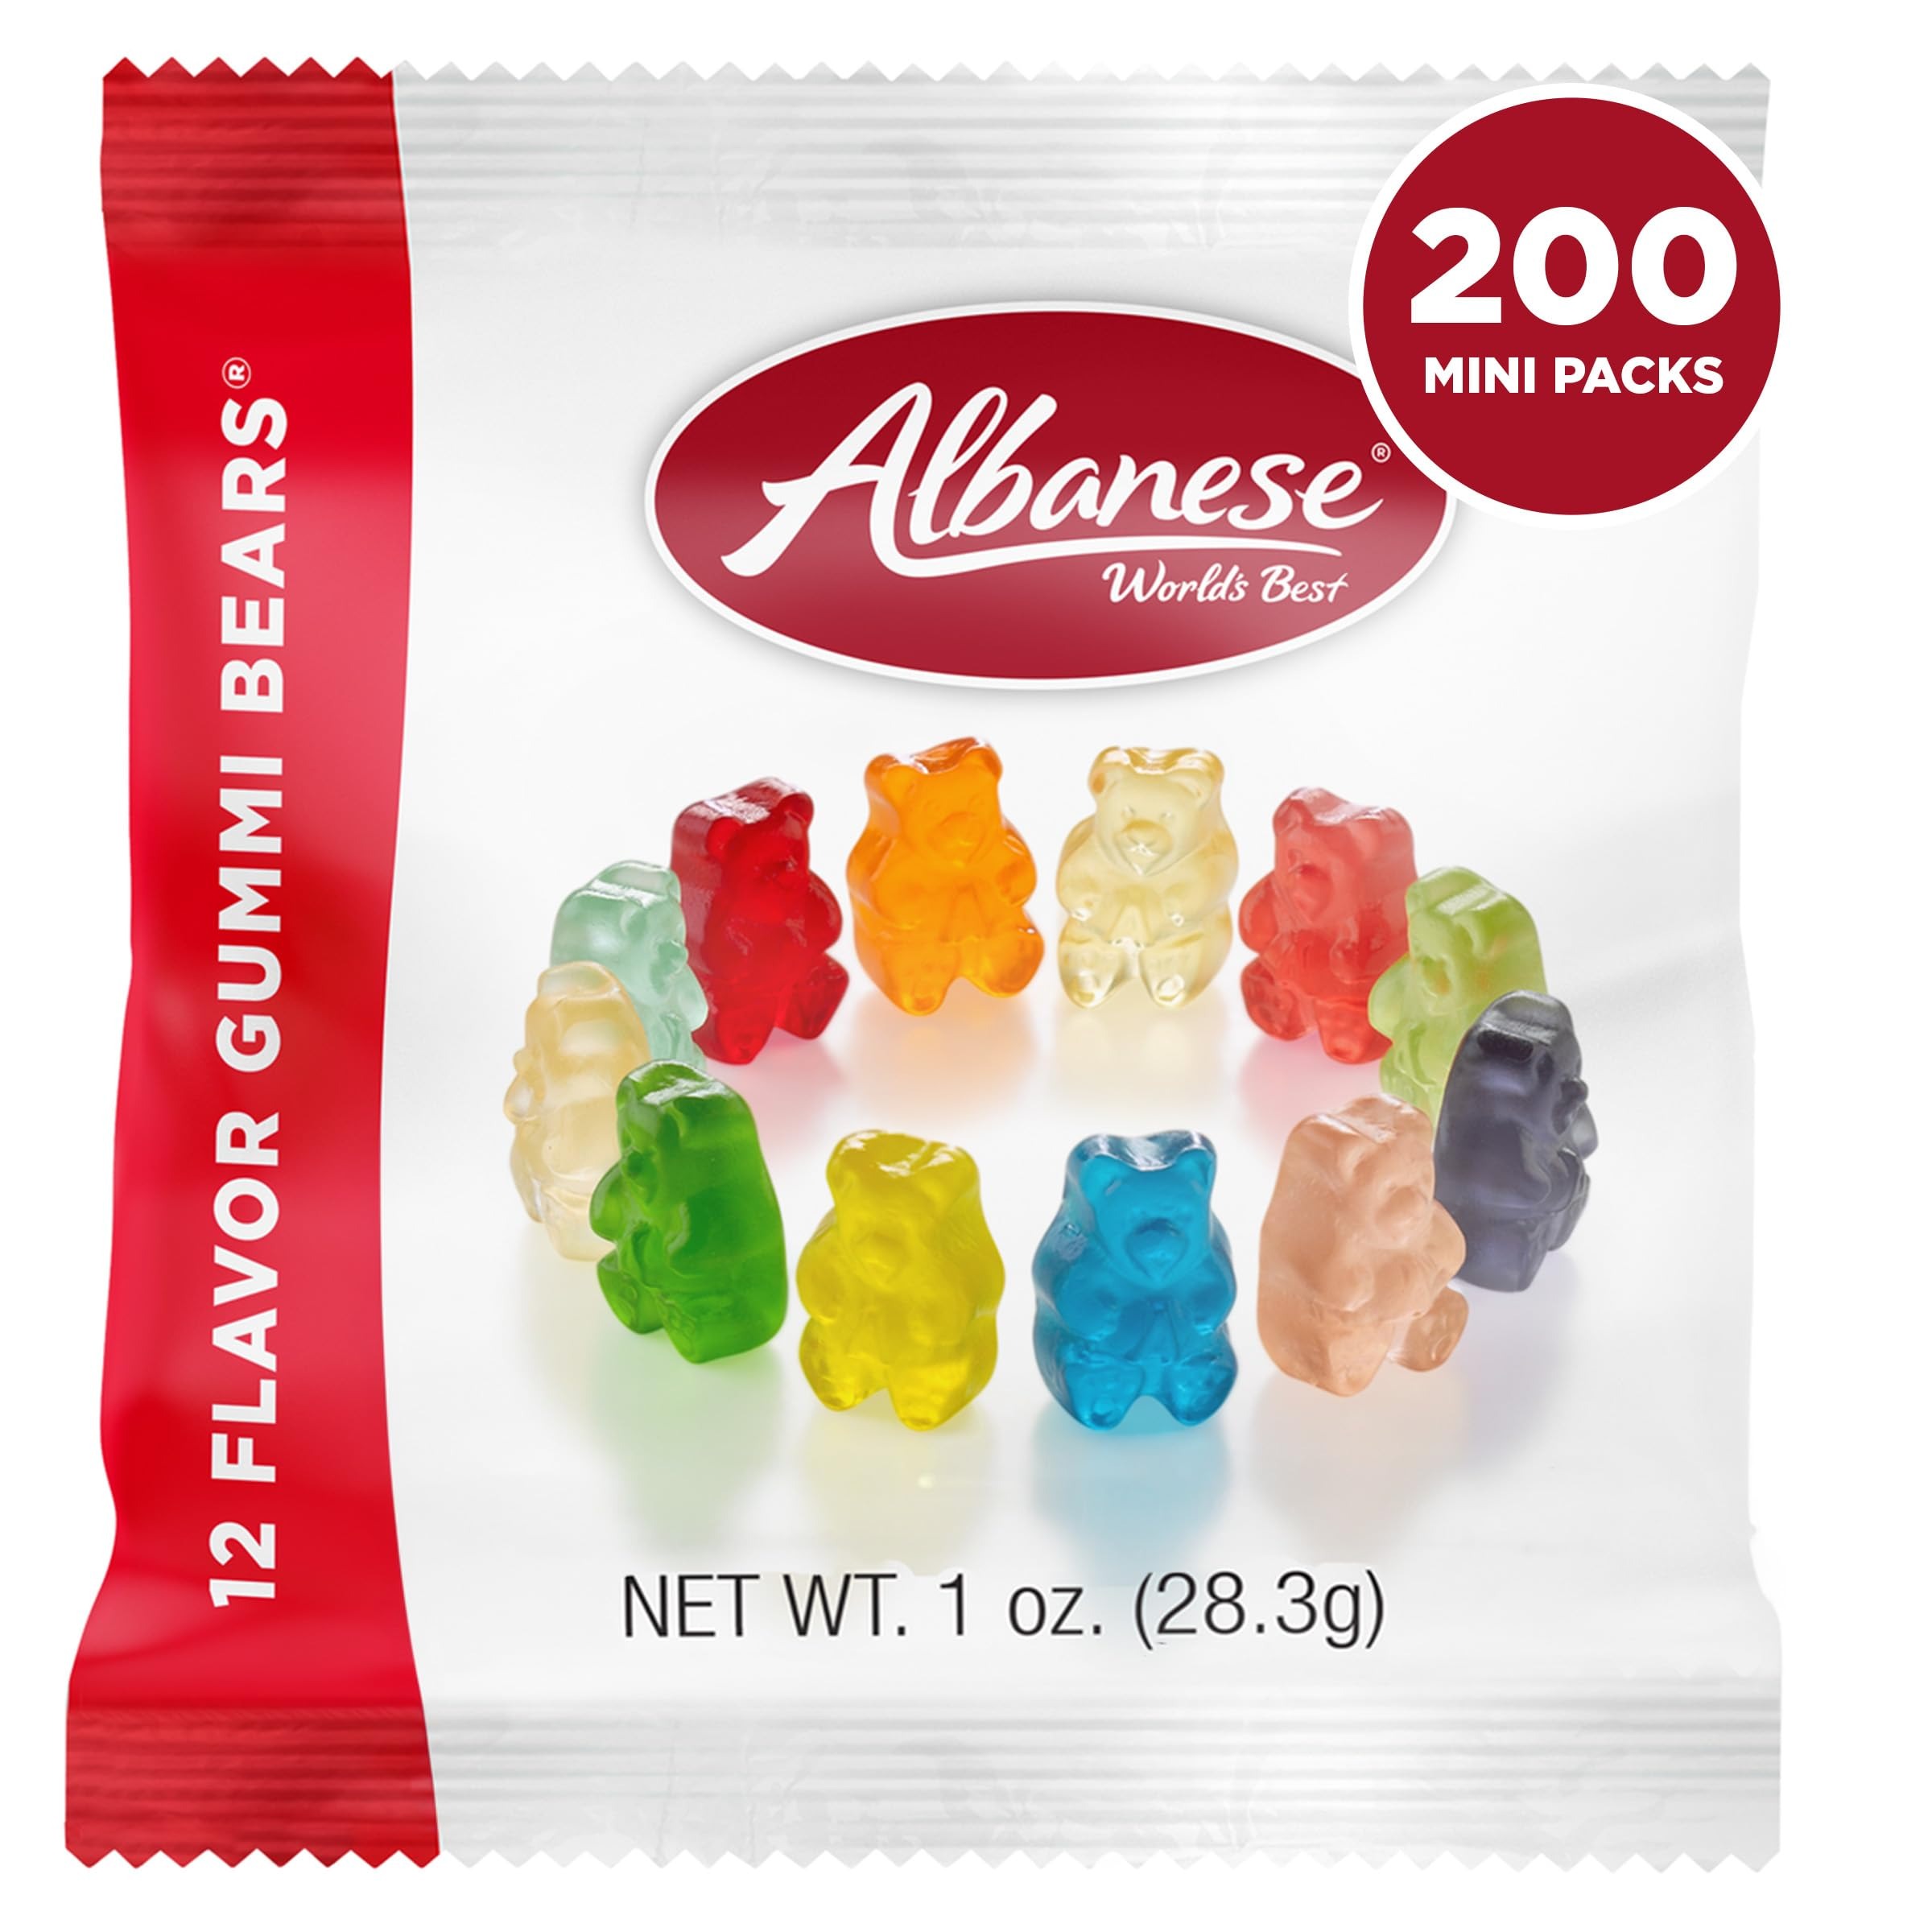
Item Name: Albanese World's Best 12 Flavor Gummi Bears, Low Sodium, Fat Free, Gluten Free, 1 Ounce Bag of Candy (Pack of 200)
Bullet Point 1: 12 Flavor Gummi Bears: Fan-favorite gummy bear candy in 12 distinctive fruit flavors offer a soft, delicious chew unlike other gummies; It only takes one bite to taste the difference. 12 flavor assortment includes cherry, pink grapefruit, watermelon, strawberry, orange, blue raspberry, lime, grape, green apple, mango, pineapple and lemon. Due to size of the individual bag, you may not receive all 12 flavors.
Bullet Point 2: Allergy Friendly Snack: Albanese gummy candies are free of the top 9 allergens, gluten free, fat free, and low in sodium making them the perfect treat packed with a sweet, fruity flavor.
Bullet Point 3: Recipe For Success: For 40 years Albanese has been making delicious treats with high-quality ingredients in the USA; Taste the difference in our wide selection of gummies, chocolates, nuts, and mixes
Bullet Point 4: Product Note: Exposure to heat or sunlight may lead to melting/damage of product. Hence customers are expected to be available during the product delivery
Bullet Point 5: Stock Up the Flavor: Sweet, sour, big or small, our allergy-free gummi candy bursts with fresh fruit flavor; Find your new favorite gummy worms, bears, butterflies, peach and apple rings in natural, sour and sugar free options
Value: 1.0
Unit: Ounce

Price: 95.96